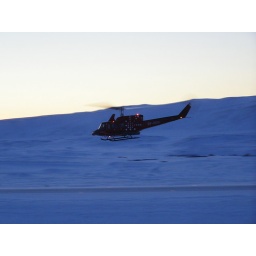
Markus Baier flying by Thule tower